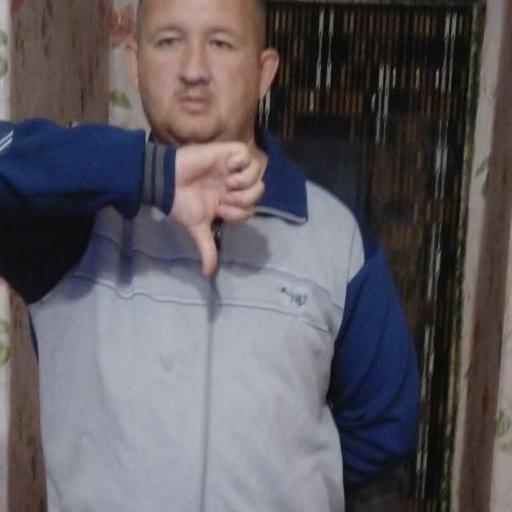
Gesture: dislike